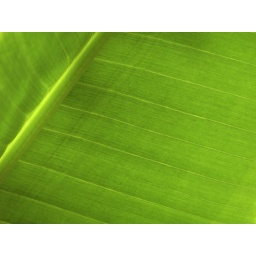
The was taken in the green house at the Denver Botanic Gardens.